Mike McCarthy (Vermont politician)

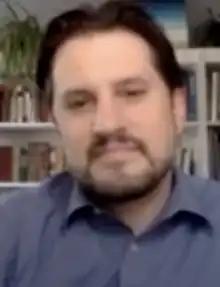
McCarthy in 2021

Mike McCarthy is an American politician who has served in the Vermont House of Representatives since 2012.